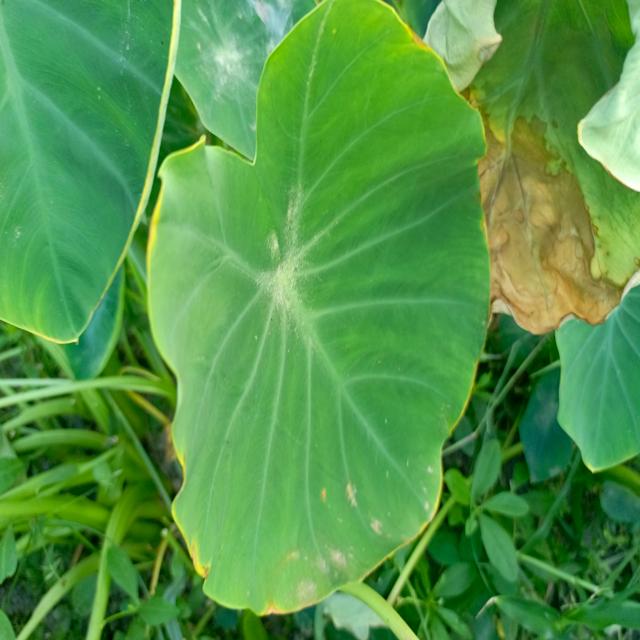
Label: Early_Blight